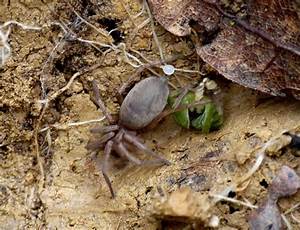
Label: spider